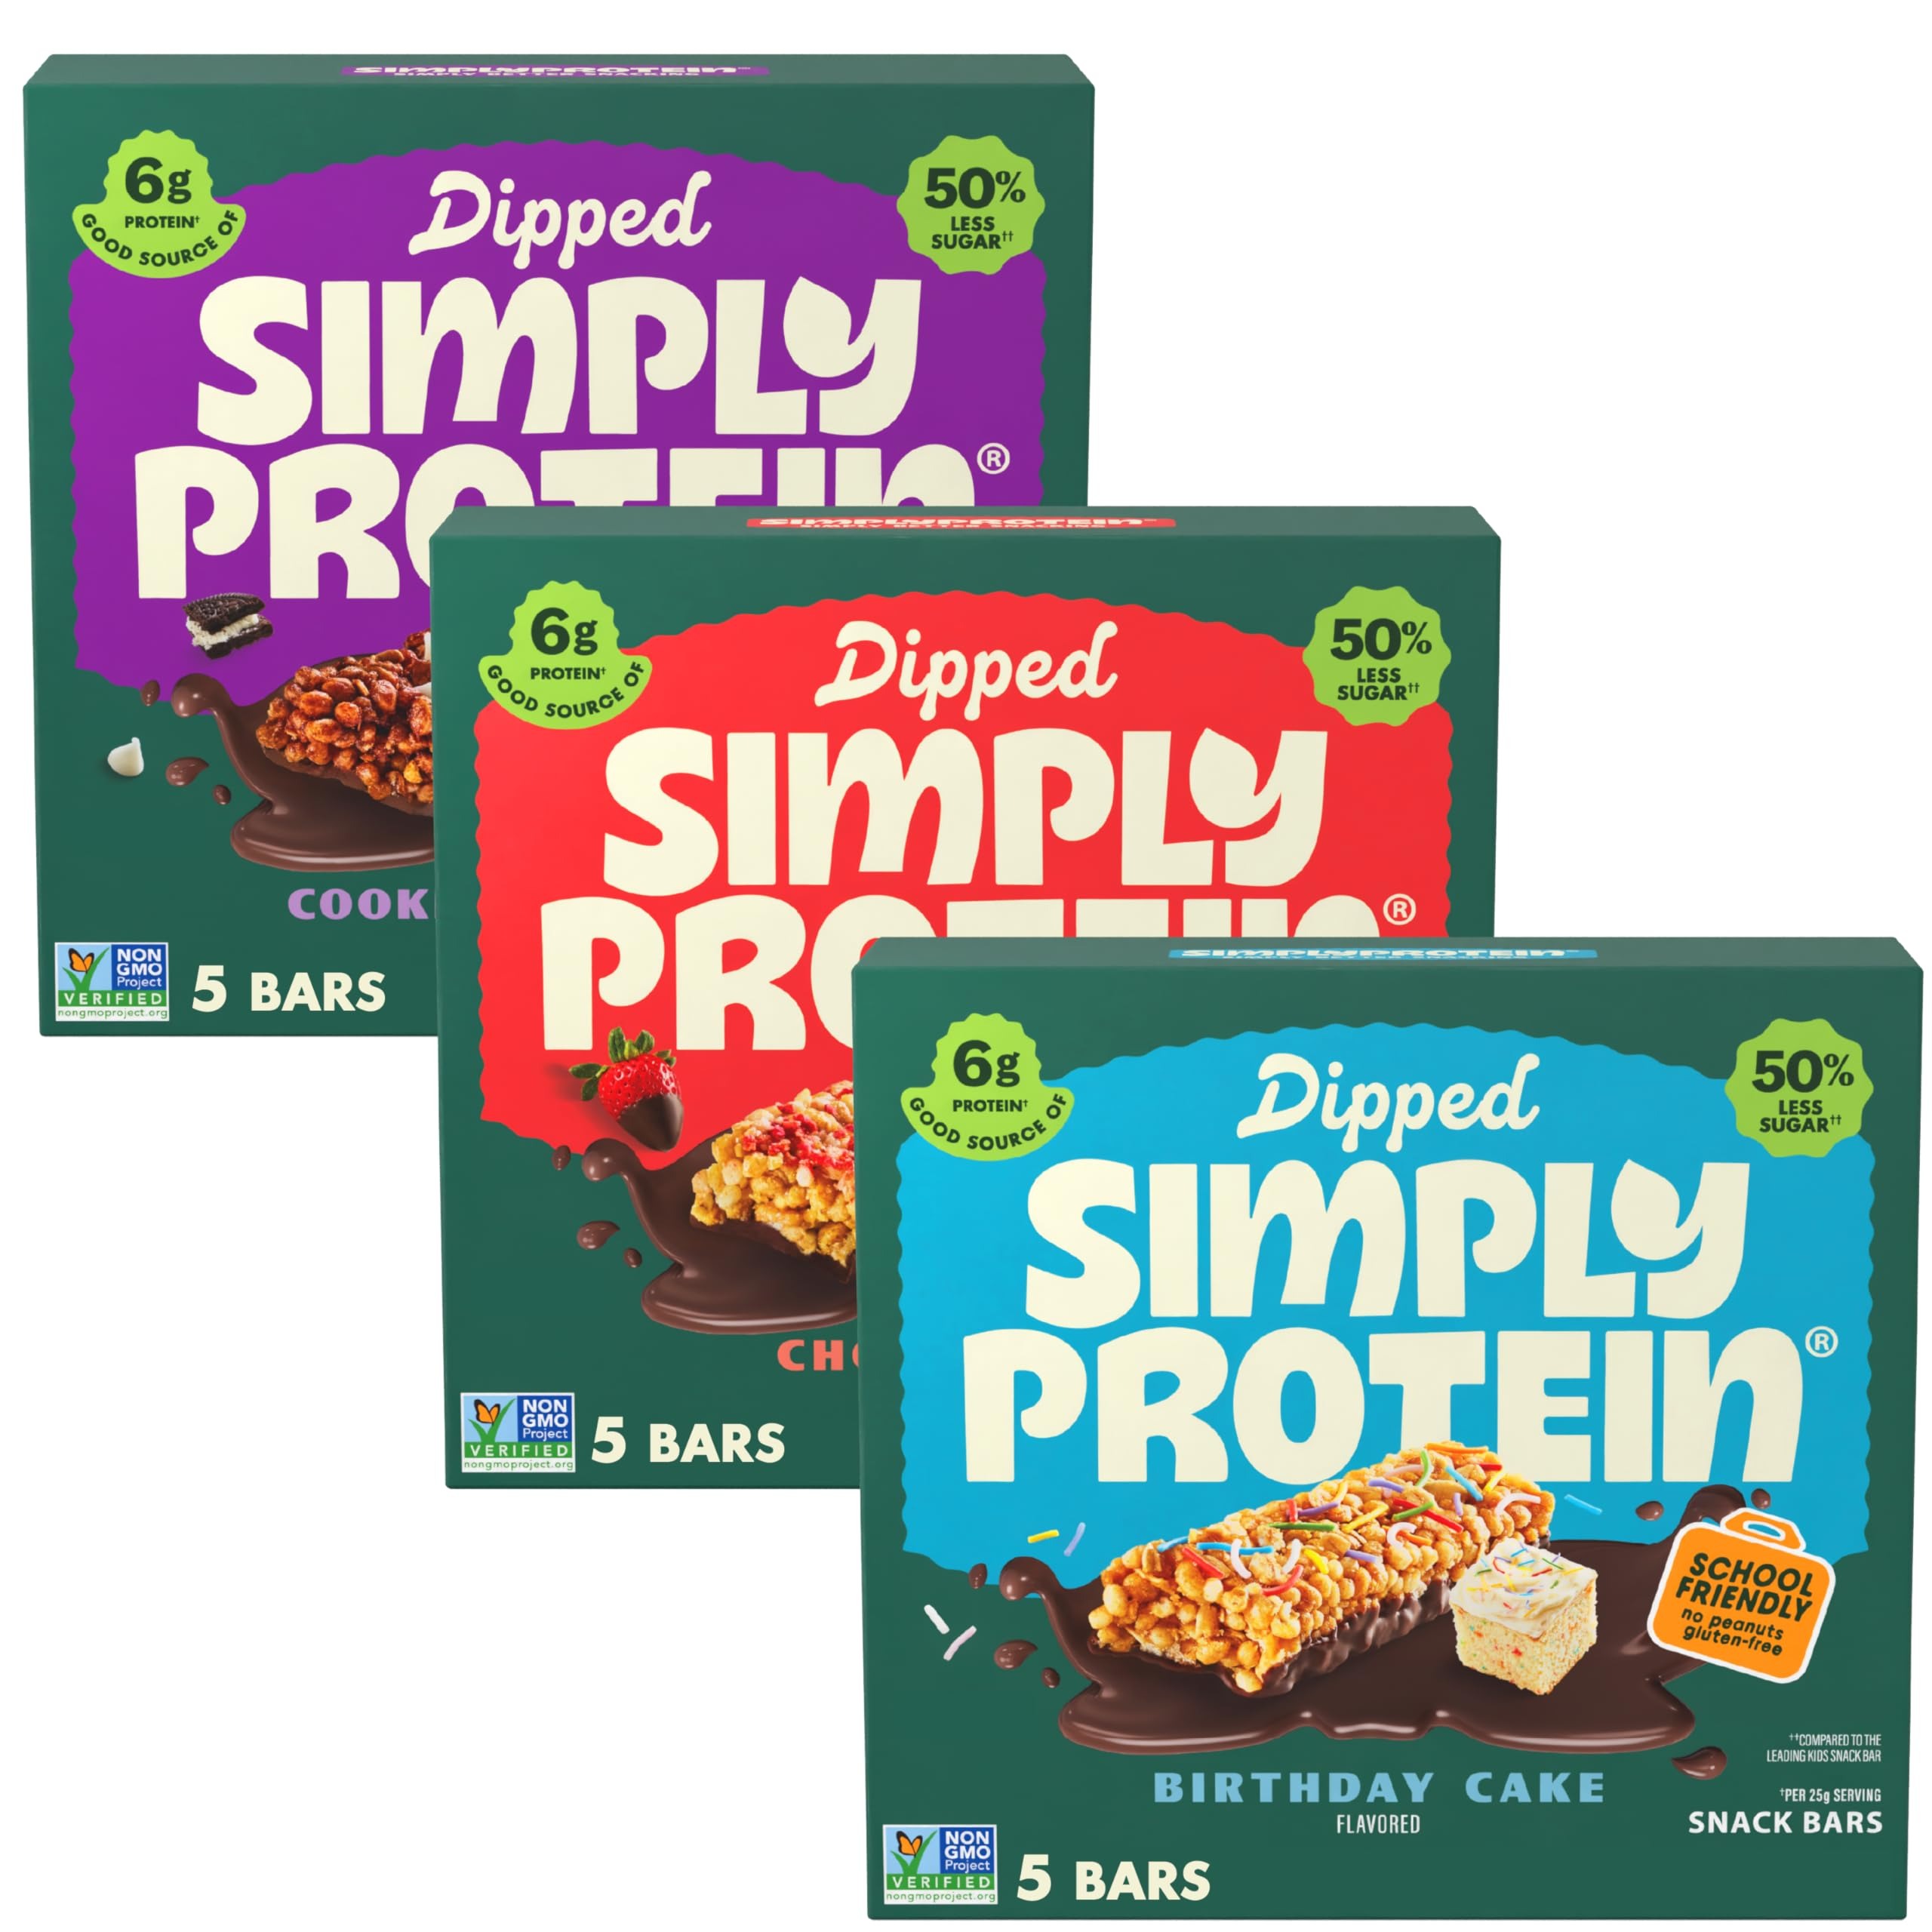
Item Name: Simply Protein - Dipped Bars Variety Pack, 15 Count - Cookies and Crème (5), Chocoberry (5), and Birthday Cake (5) Flavors - Plant Based Snacks for Kids - 6g Protein, 3g Sugar, 100 Calories - 3 Boxes
Bullet Point 1: Dip, Dip, Hooray! - Our Dipped bars offer 6g plant-based protein and 3g sugar, PLUS a blend of nutrients from veggie + fruit extracts. Includes 15 individually wrapped bars in our Cookies and Crème (5), Chocoberry (5), and Birthday Cake (5) flavors.
Bullet Point 2: Peanut-Free Protein for All - These light and crispy chocolate-dipped bars are a perfect all-family peanut-free pantry pleaser because protein isn’t just for adults, it’s for kids too! Safe for peanut allergies, so enjoy with peace of mind.
Bullet Point 3: Made With Only the Good Stuff - Our bars are plant-based, kosher certified, non-GMO, rich in fiber, and gluten-free. They're also a good source of iron and contain calcium and potassium, making them ideal on-the-go snacks or pre/post-workout energy bars.
Bullet Point 4: Keep It Simplyfied - Life's complicated, but sticking to your healthy goals doesn't have to be. Simply Protein offers a variety of tasty and nutritious plant-based protein foods, from protein shakes to breakfast bars. Enjoy them all, guilt-free.
Bullet Point 5: Why Simply Protein? - Our mission is, well, Simple. We will nourish people as if they are family, support the community like they are old friends, and take care of the planet like it was our own backyard. Simple. Delicious. Plant Powered Goodness for All.
Product Description: Indulge in SimplyProtein's delightful variety pack featuring Cookies & Cream, Chocoberry, and Birthday Cake flavors. These plant-based protein bars are made with wholesome ingredients, offering a healthy alternative to traditional snacks while maintaining a light and crispy texture. Each bar is dipped in chocolate or a sweet coating, making them perfect for any time of day. These bars are gluten-free, non-GMO Project Verified, kosher certified—suitable for various dietary needs. They contain minimal added sugars (typically around 4g per bar) and provide approximately 7g of plant-based protein per serving. The 15-pack bundle provides excellent value for those looking to stock up on their favorite snacks or share with friends and family. Regarding suitability for kids: These bars can be suitable due to their peanut-free status (though not explicitly mentioned in this specific product), gluten-free nature, minimal added sugars (around 4g per bar), and nutritious blend of veggie extracts
Value: 15.0
Unit: Count

Price: 15.99